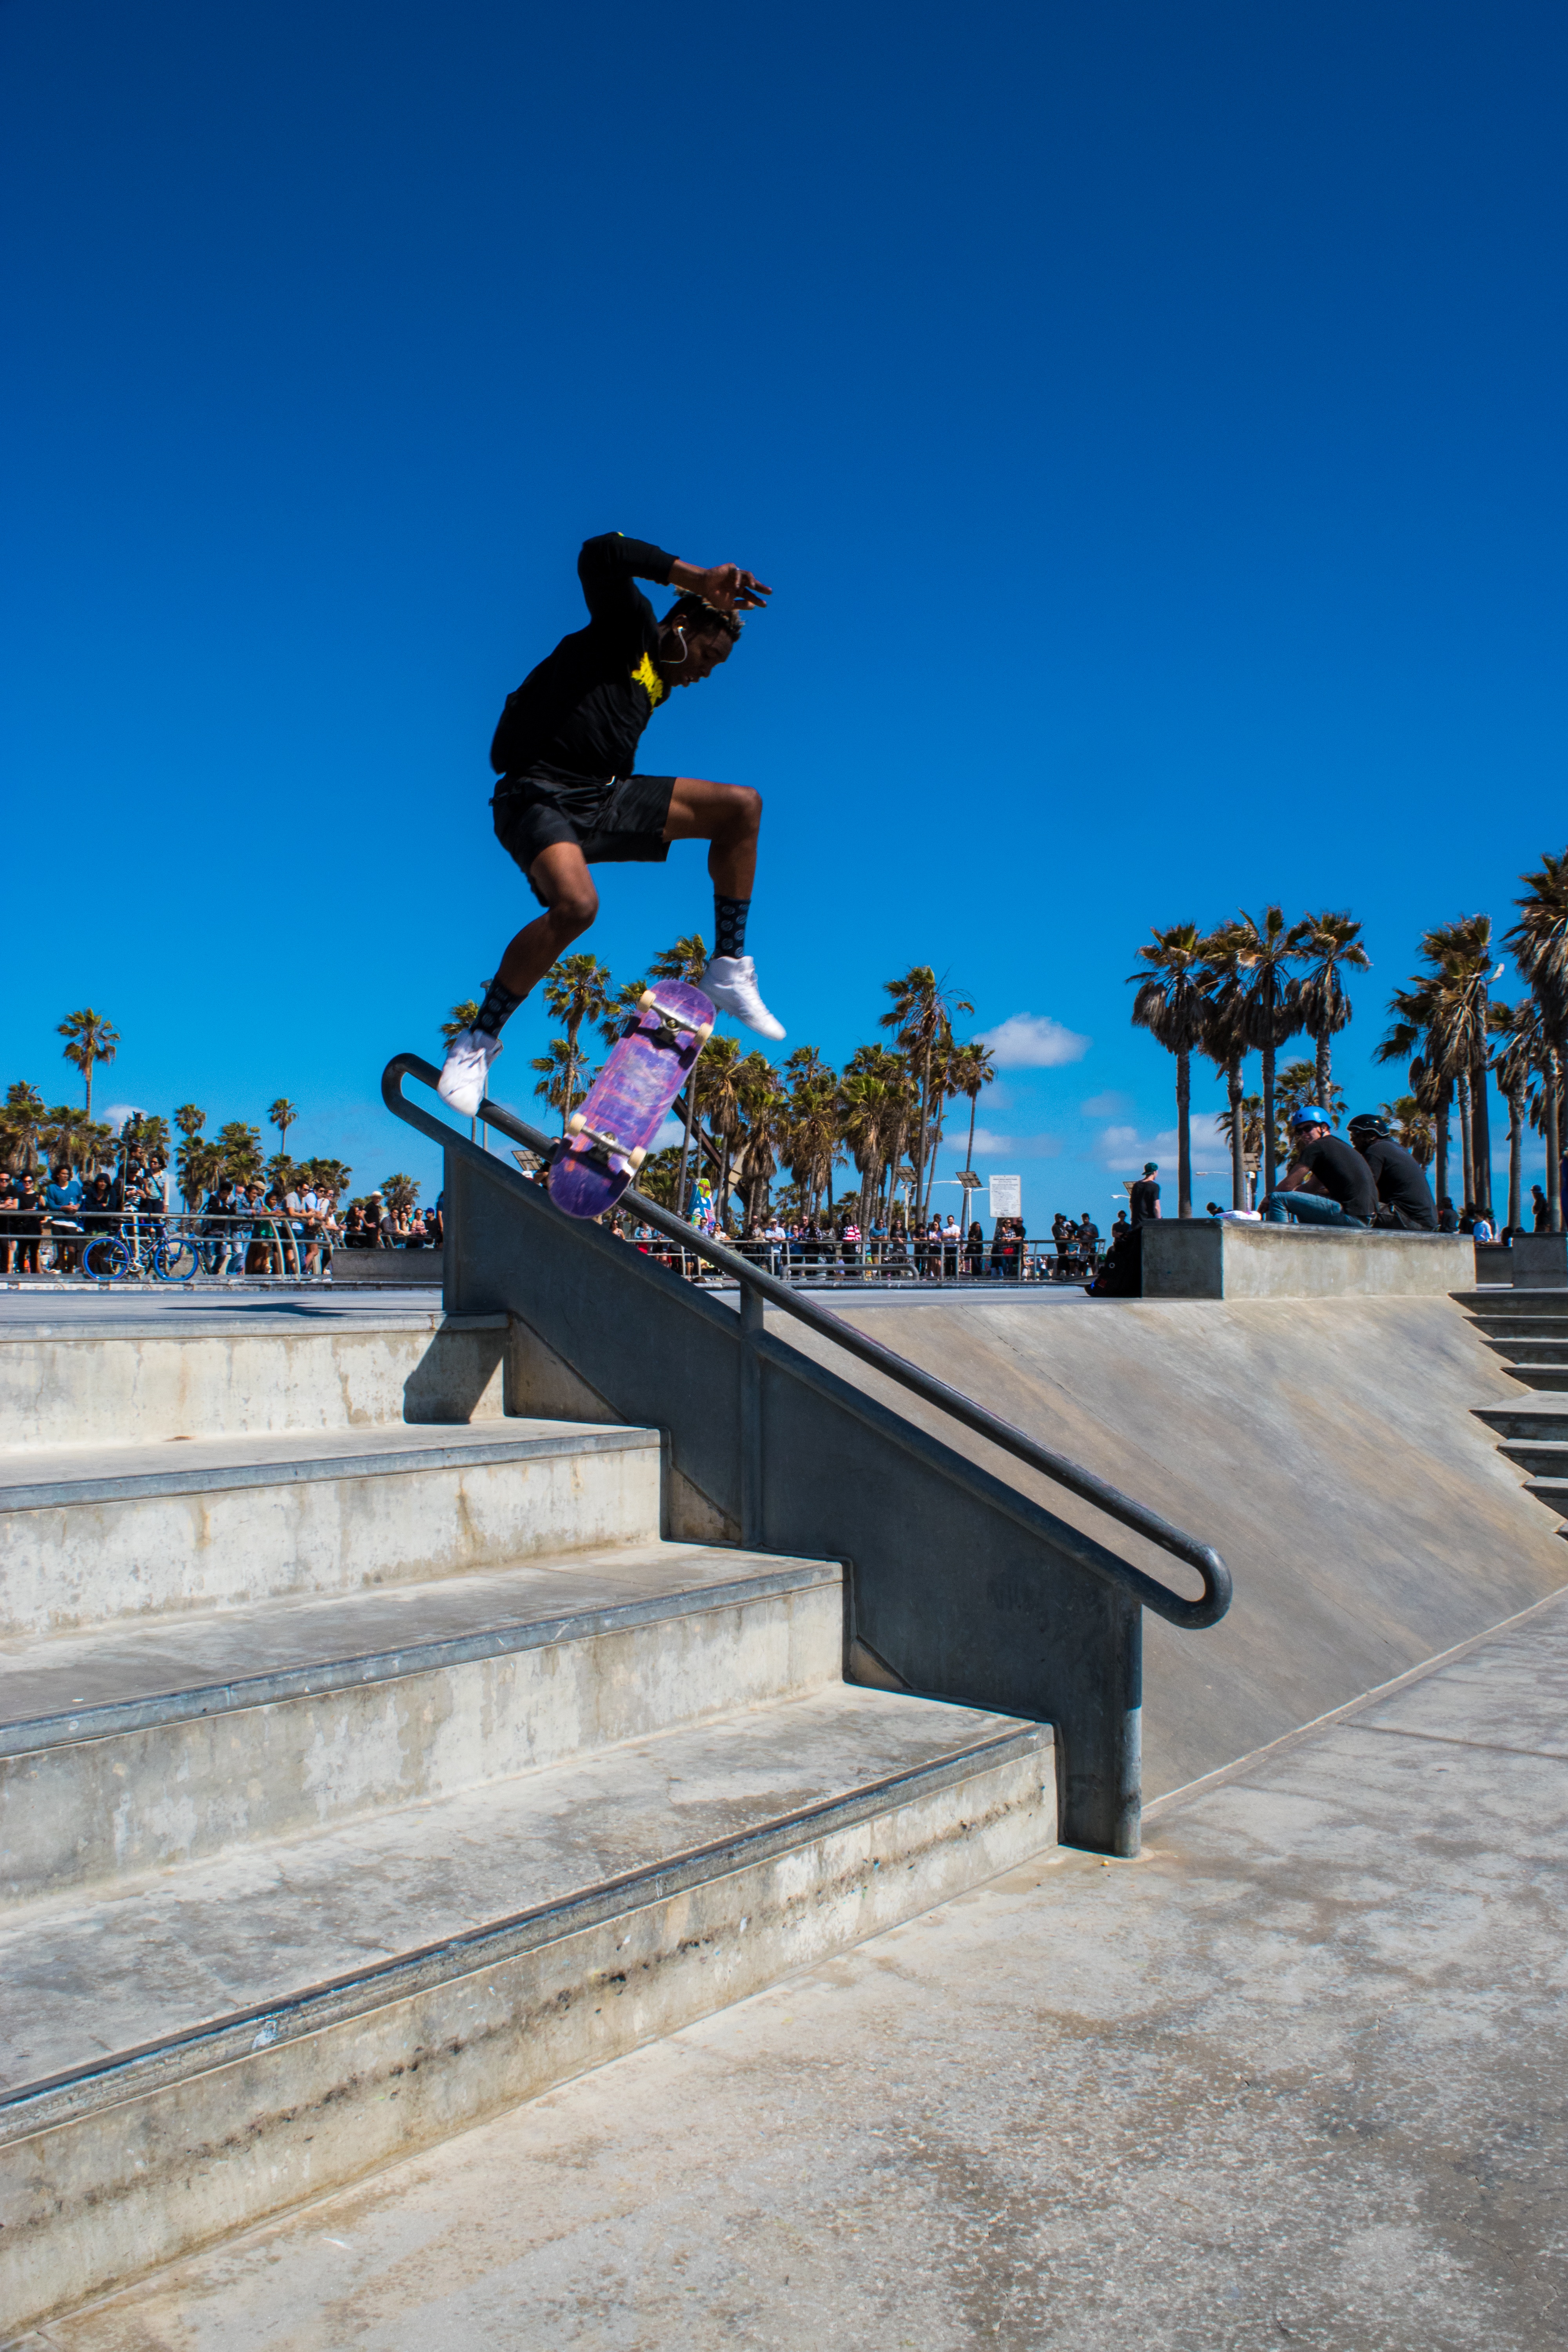
skateboard, skateboarding, walkway, blue, extreme sport, sports, skateboarding equipment and supplies, boardsport, bicycle motocross